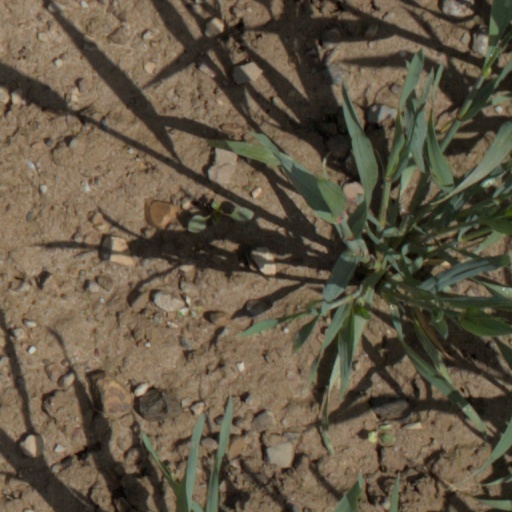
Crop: wheat